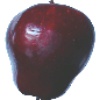
Label: Apple Red Delicious 1